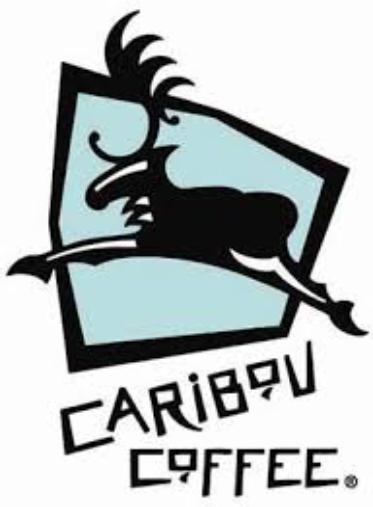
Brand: Caribou Coffee
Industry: Food